Climate change in Colorado

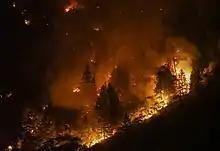
Grizzly Creek Fire, 2020

A study by Amato Evan, professor of climate sciences at the Scripps Institution of Oceanography found that the winter season in the Western United States is getting shorter and spring is starting earlier, greatly reducing the amount of snow that is able to fall. The Environmental Protection Agency (EPA) estimates that snowpack across Colorado has diminished by 20-60% since the 1950s. This allows trees to grow higher than they would otherwise, which is linked to habitat fragmentation.